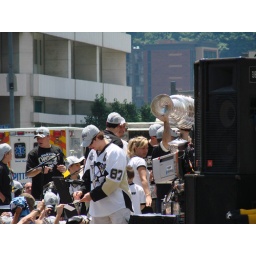
As the Penguins staff raise the cup in the background, Sidney Crosby signs some autographs. Sadly, we weren't THAT close...